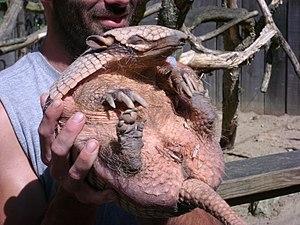
Tatou laissant afficher son ventre.
Les tatous sont un ordre de mammifères placentaires d'Amérique tropicale et subtropicale du super-ordre des xénarthres. Les tatous actuels sont rangés dans deux familles, celle des Dasypodidae et celle des Chlamyphoridae. Parmi les espèces fossiles, on distingue les glyptodons, classées avec les Chlamyphoridae. Ils sont omnivores même si leur régime alimentaire est principalement composé d'insectes.